Taller

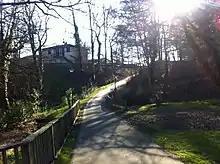
Location where the battle took place.

Legends say that in 982 duc d'Aquitaine fought and won against the Normans (Vikings).